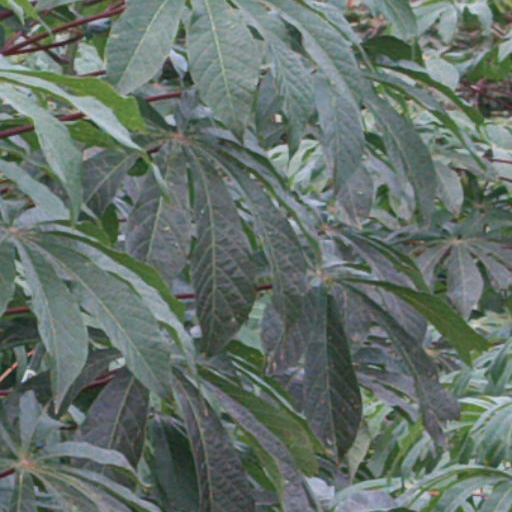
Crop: cassava